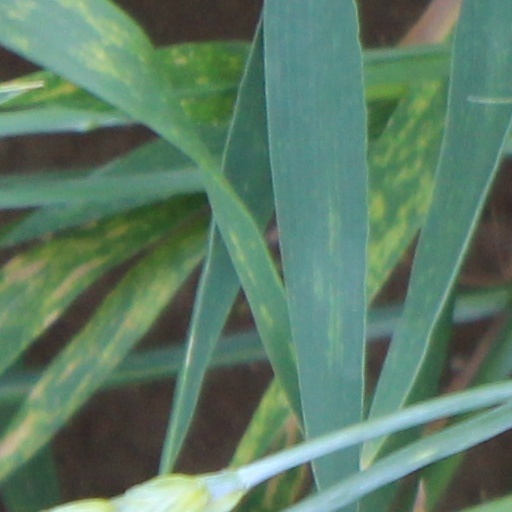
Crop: wheat